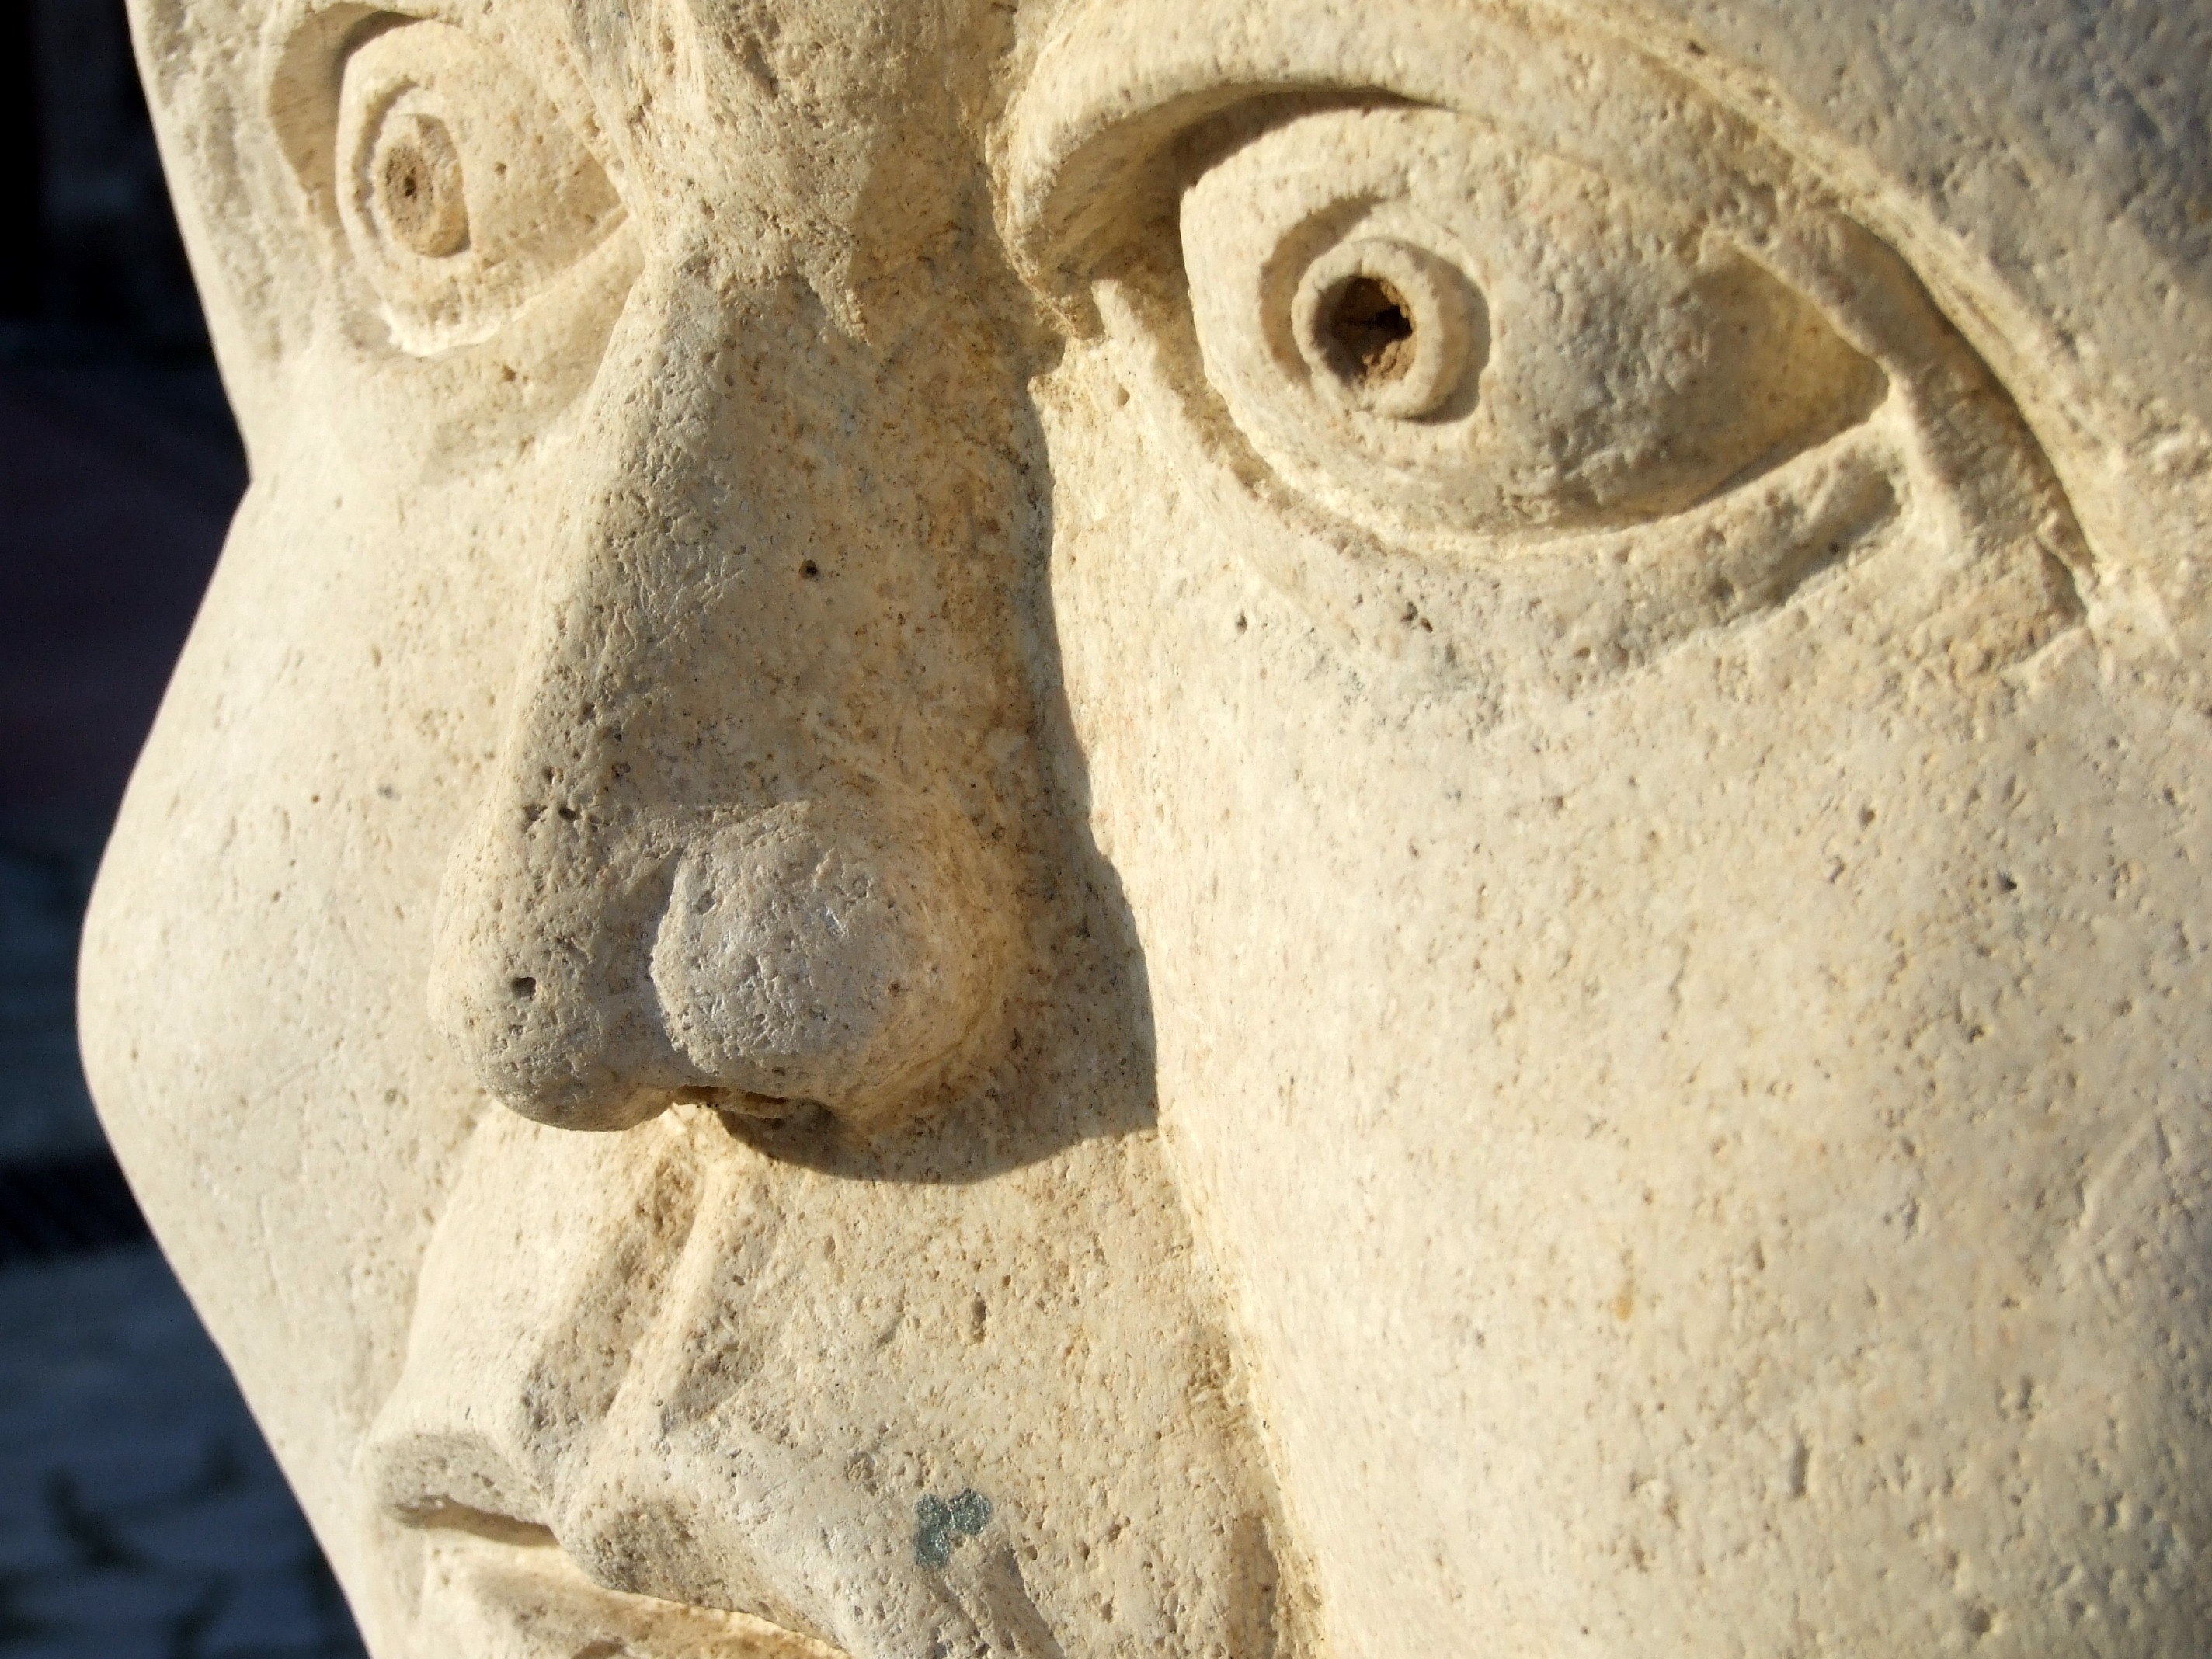
sand, rock, wood, monument, statue, ceramic, close up, face, sculpture, art, mask, temple, head, marble, look, history, carving, engraving, stone sculpture, stone carving, ancient history